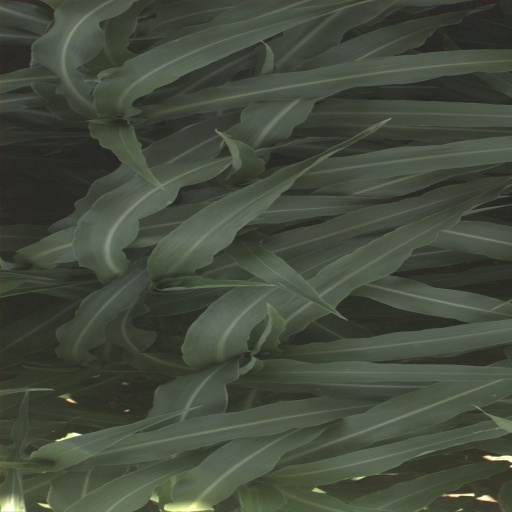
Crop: sorghum